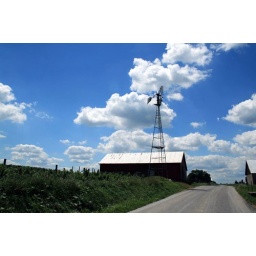
A windmill and barn on a township road in Holmes County Ohio. This barn belonged to an Amish family.